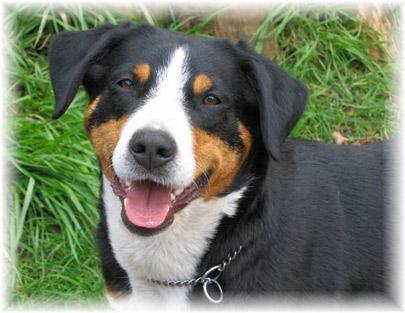
EntleBucher